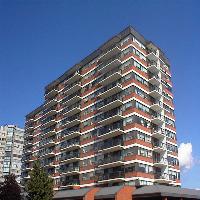
Weather: sun or clear